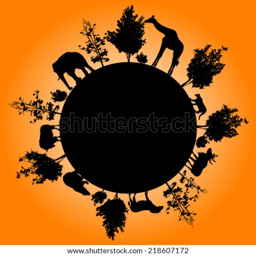
silhouette of trees and wild animals walking around the world